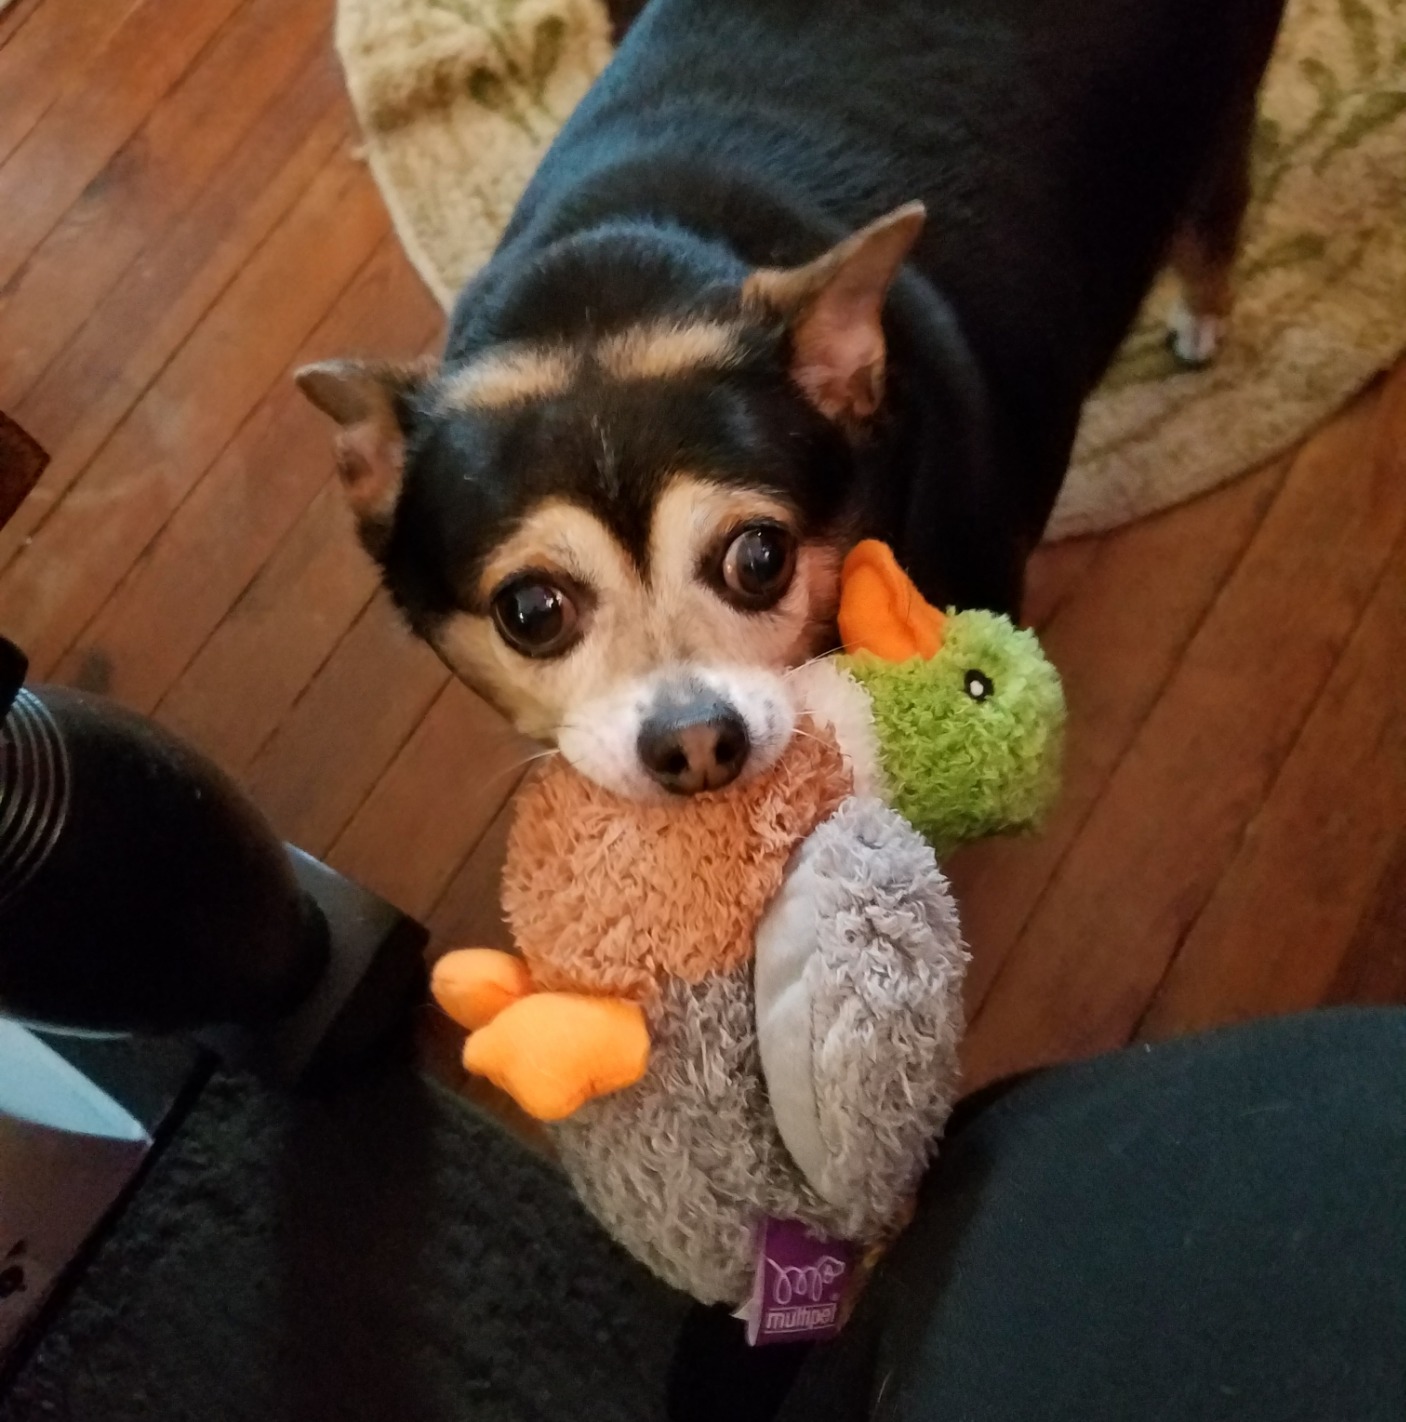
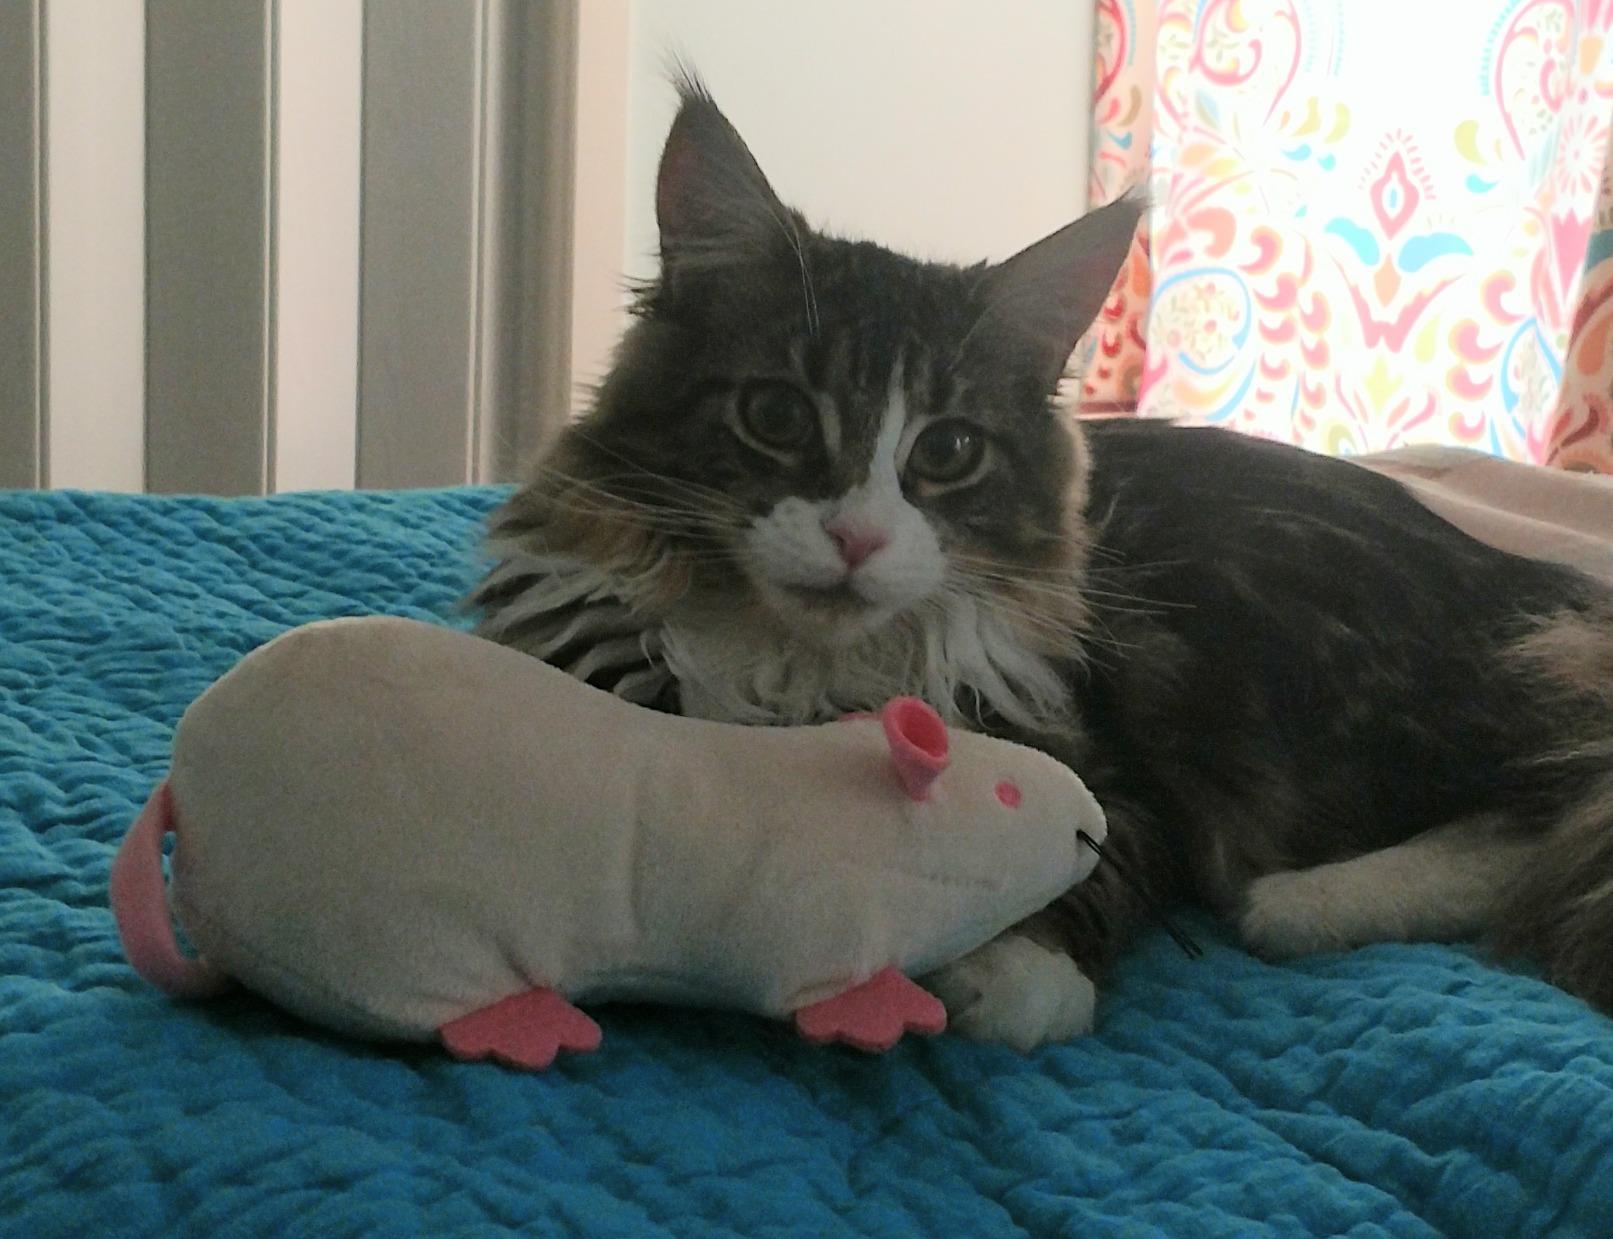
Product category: items_toy
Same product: no